Dundee and Newtyle Railway

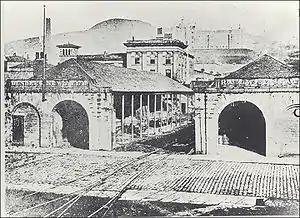
The original Dundee station on Ward road

The Dundee and Newtyle Railway opened in 1831 and was the first railway in the north of Scotland. It was built to carry goods between Dundee and the fertile area known as Strathmore; this involved crossing the Sidlaw Hills, and was accomplished with three rope-worked inclined planes. Newtyle was simply a remote railhead, and the anticipated traffic volumes were not achieved, the inclines incurred heavy operating costs, and the railway never made money.